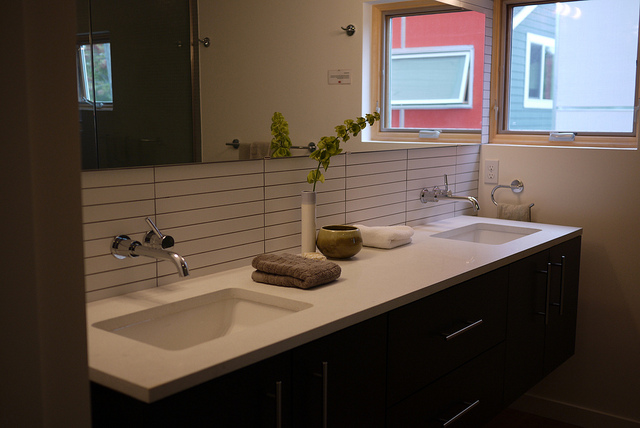
user: Given an image and a question. Answer the question in a short answer. Question: Are the sinks in this photo manual or automatic? Short Answer:
assistant: automatic